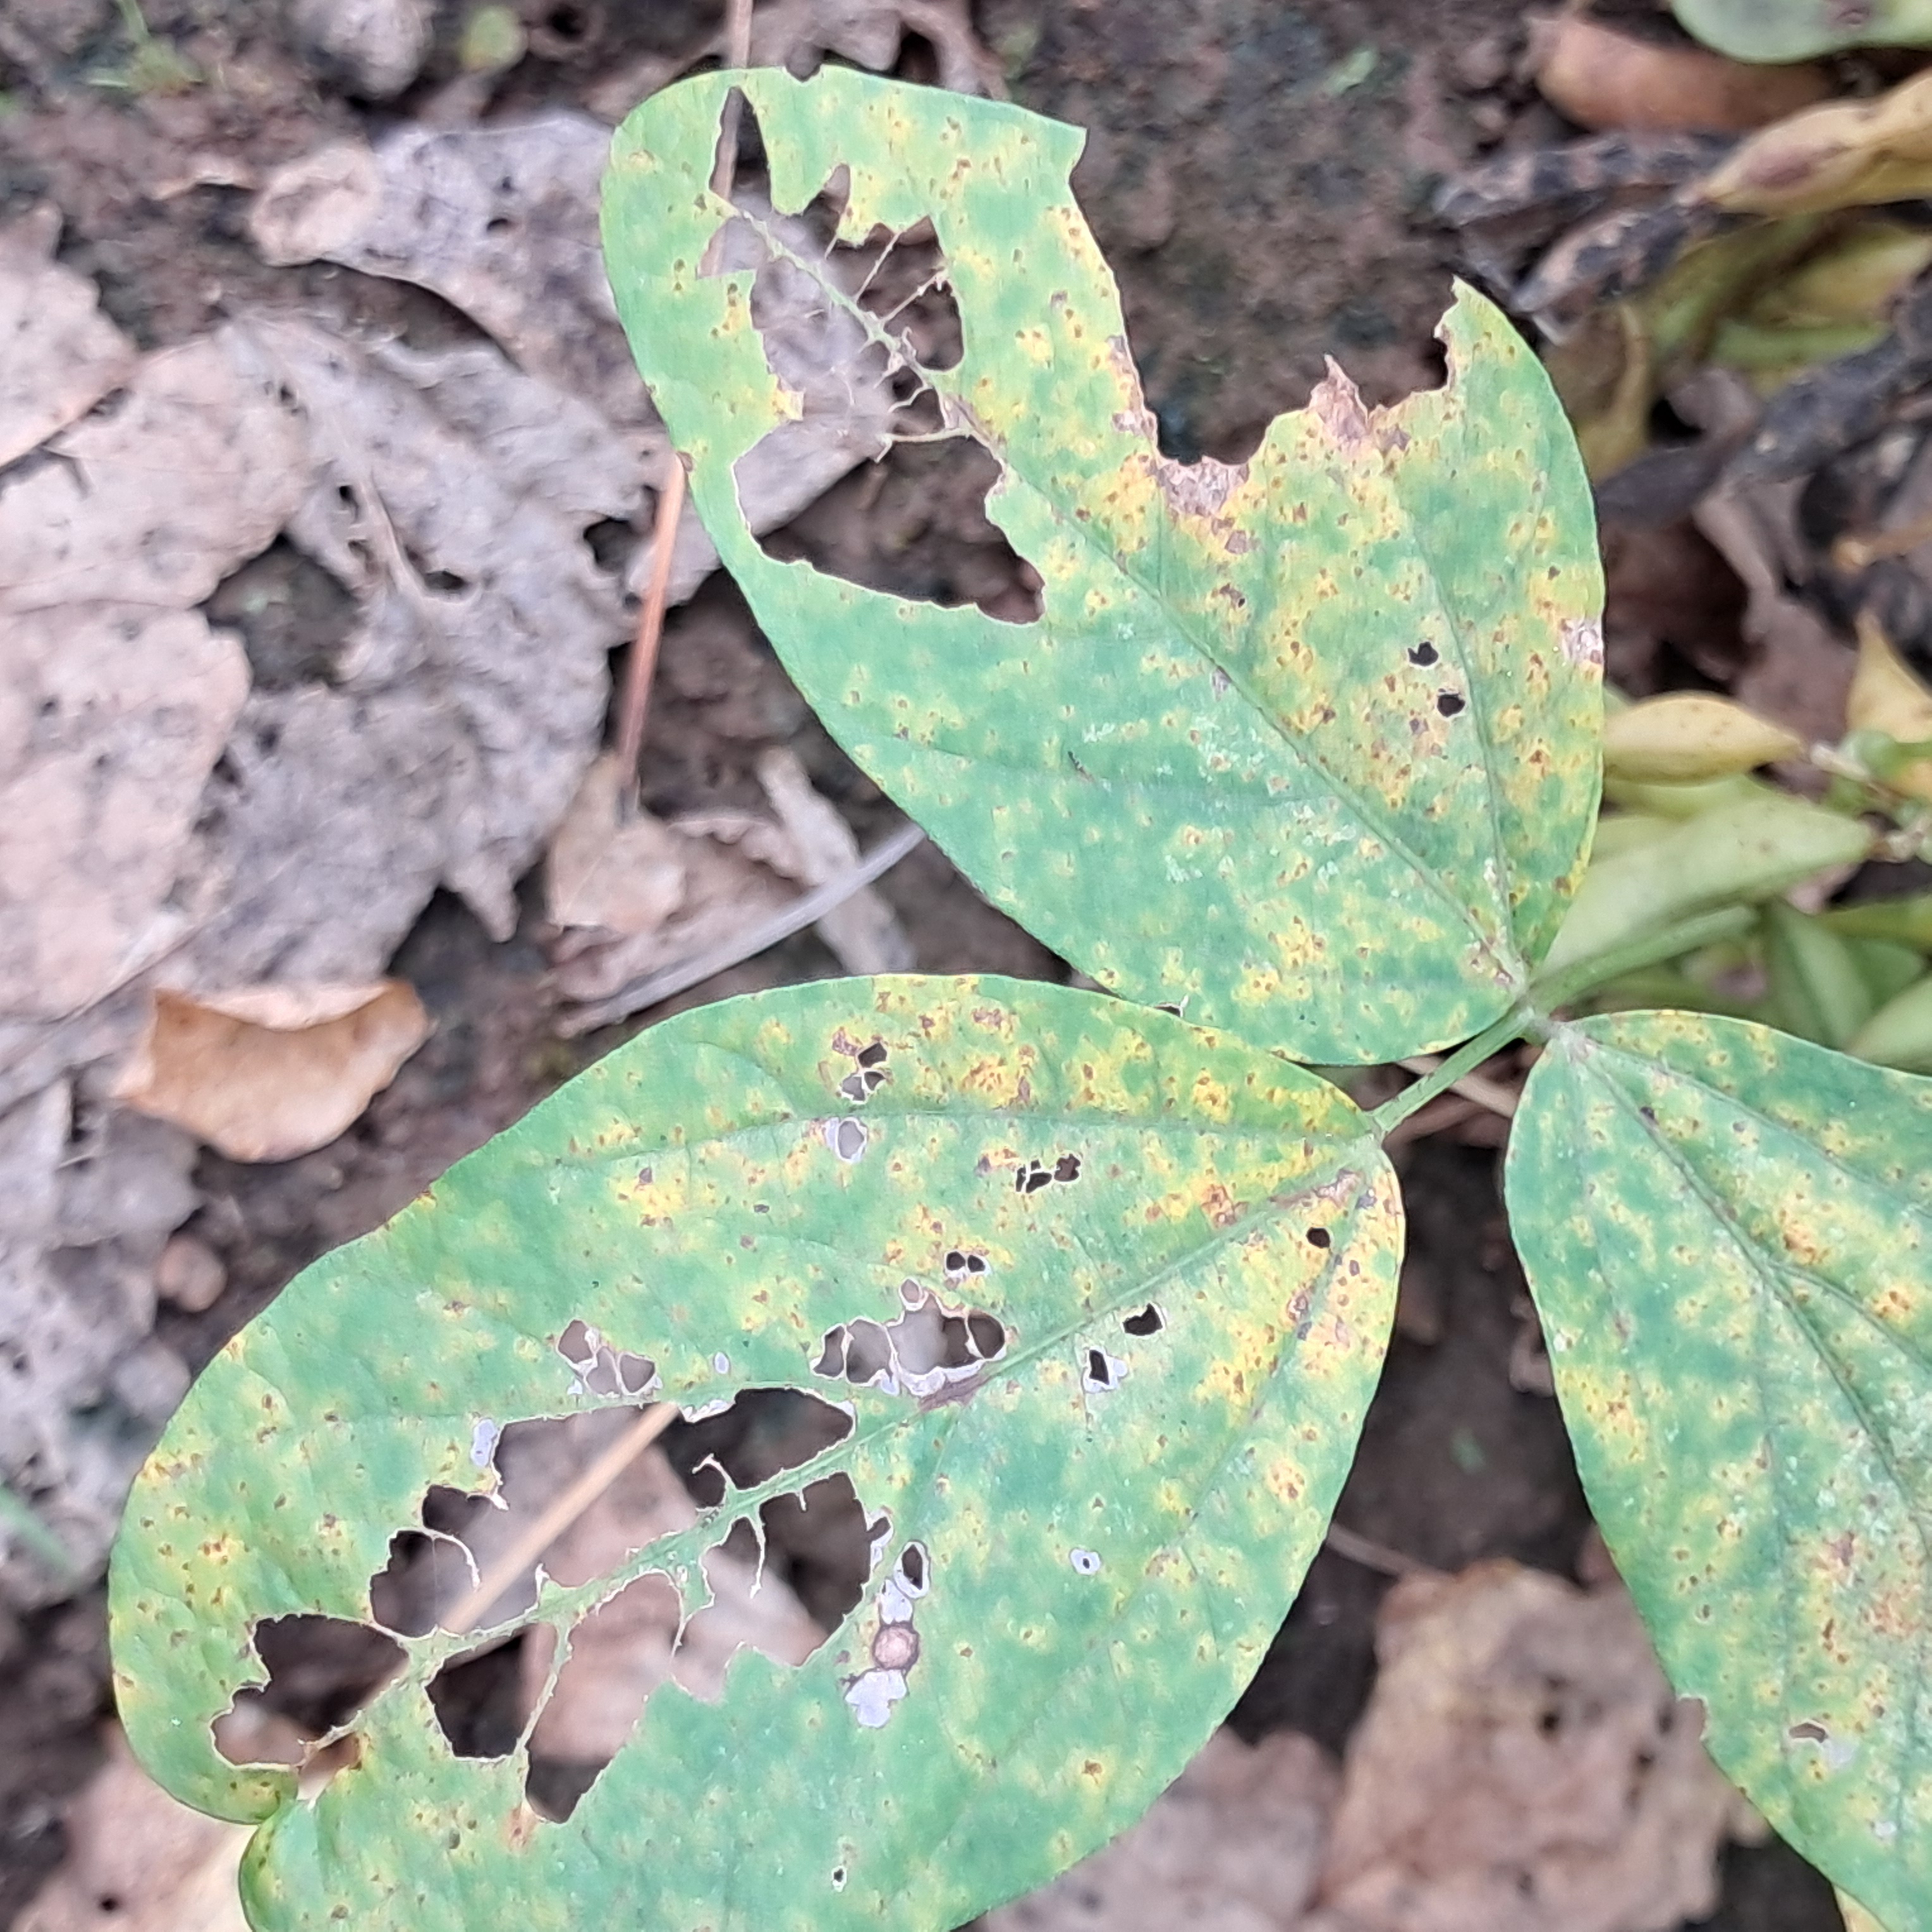
Label: Rust